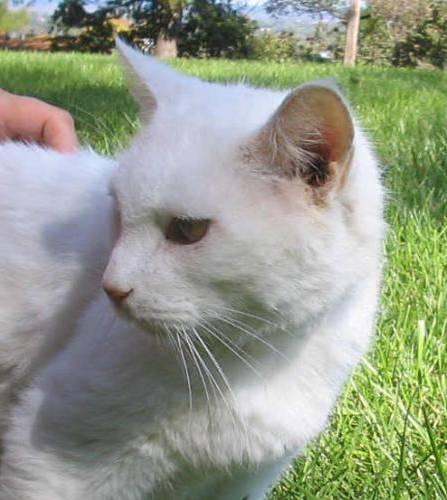
cat